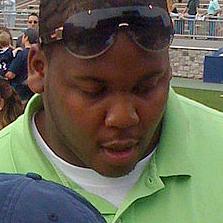
Age: 24